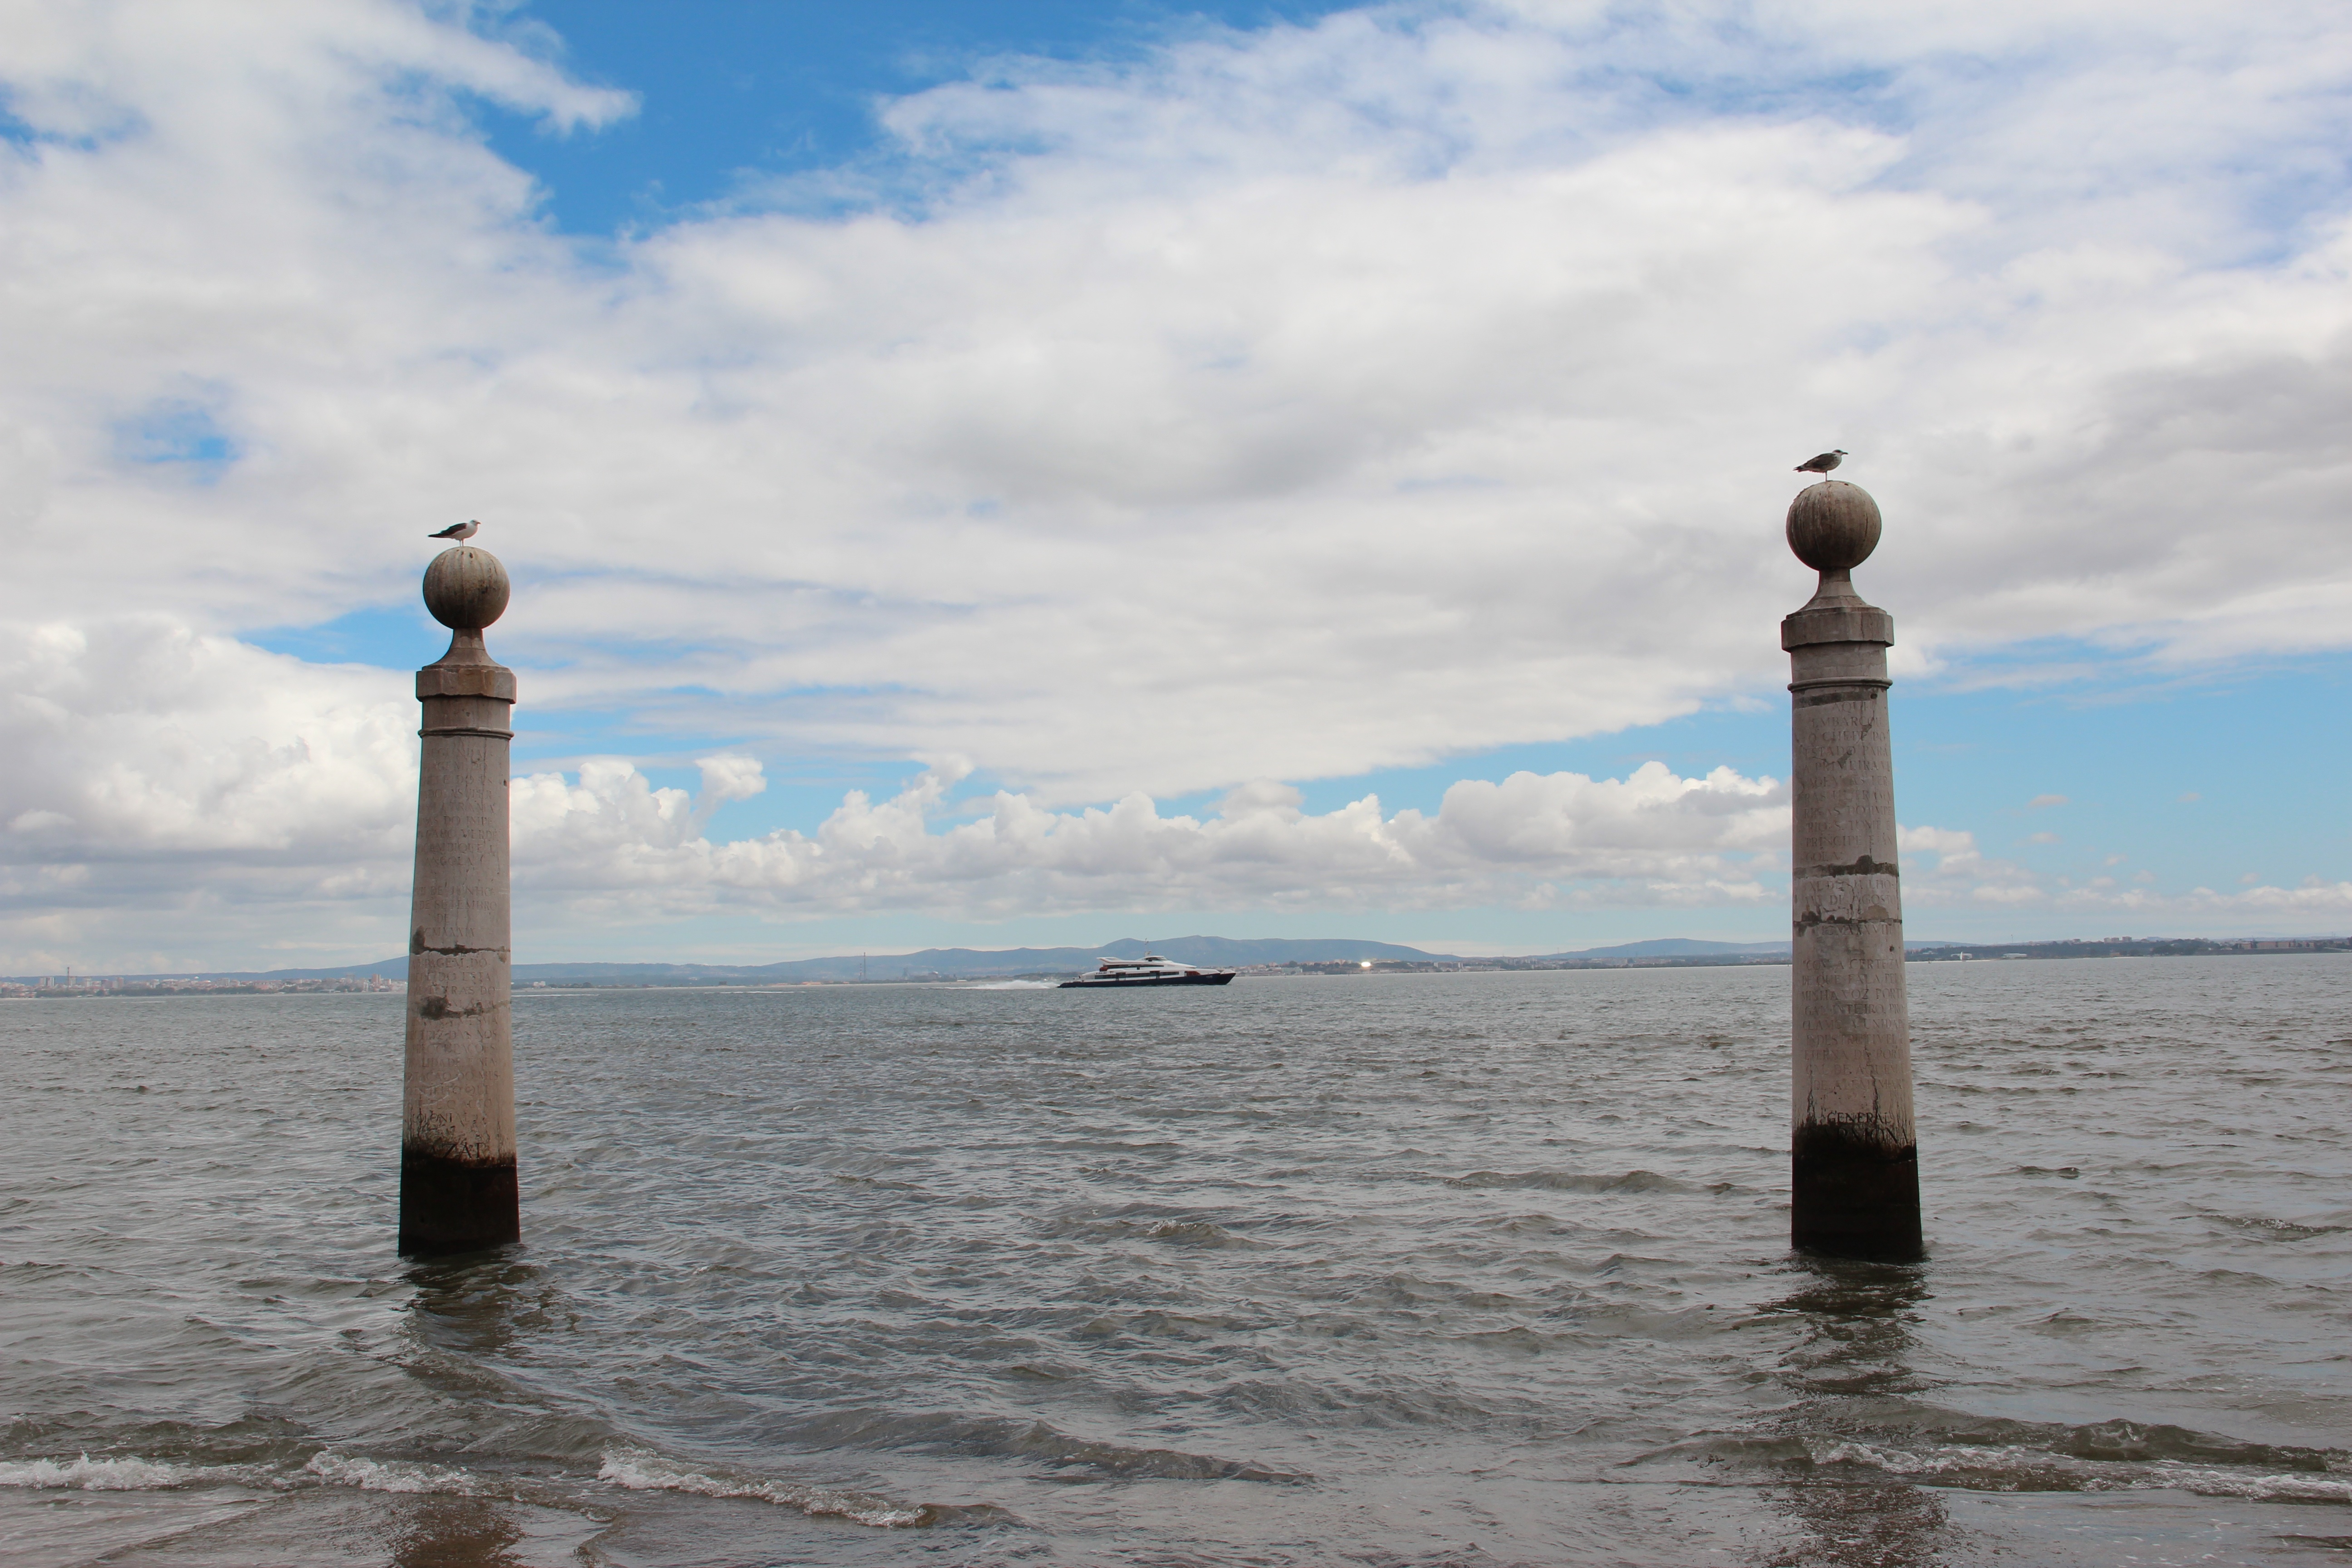
beach, sea, coast, water, ocean, lighthouse, shore, tower, bay, body of water, breakwater, cape